Włodzimierz Smolarek

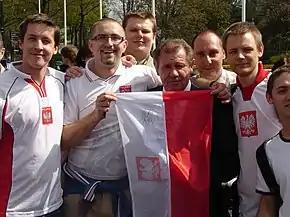
Smolarek behind the Polish flag

Smolarek was married to Zdzisława, fathering sons Euzebiusz and Mariusz. The former was also a footballer and a forward, who also represented Feyenoord and Poland and also had a three-year spell with Borussia Dortmund.